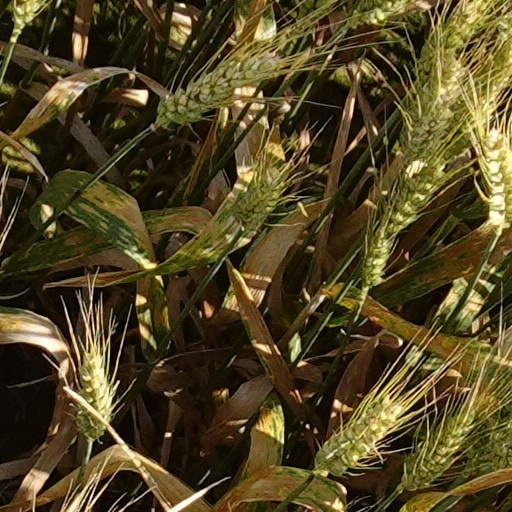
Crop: wheat